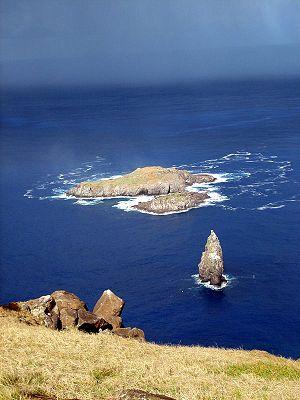
L'îlot Motu Kao Kao, ou simplement îlot de Kao Kao, est le plus petit des trois îlots inhabités qui composent la partie la plus à l'ouest du Chili, située au sud de l'île de Pâques. Dans la langue rapanui, Motu signifie île, et Kao Kao signifierait à peu de chose prêt « étendu » ou encore « allongé ».